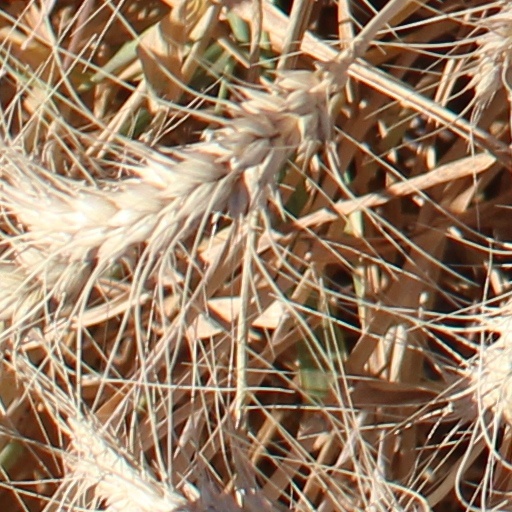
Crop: wheat